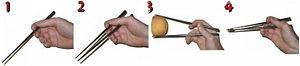
Image d'utilisation des baguettes 日本語: 箸の使い方 한국어: 젓가락 사용법